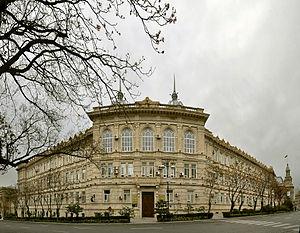
Éducation en Azerbaïdjan